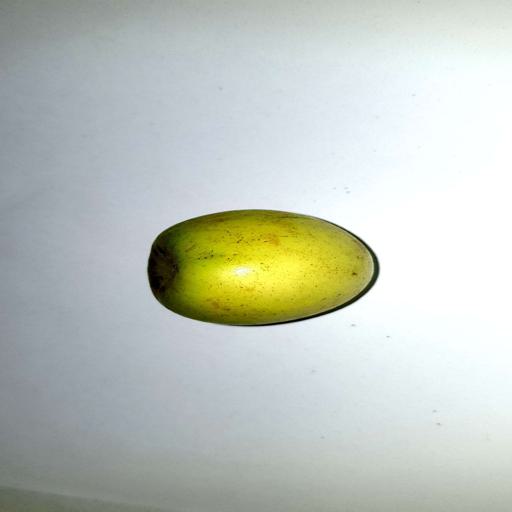
Label: healthy